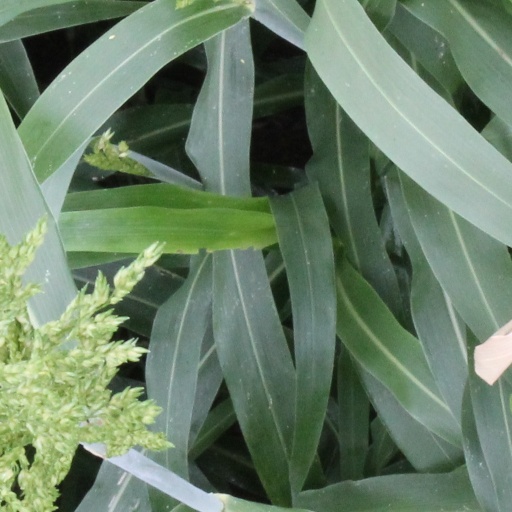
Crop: sorghum